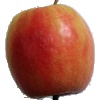
Label: apple_pink_lady